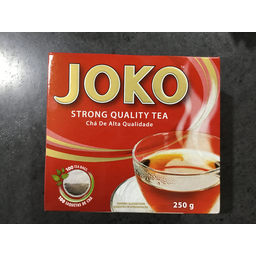
Label: trash